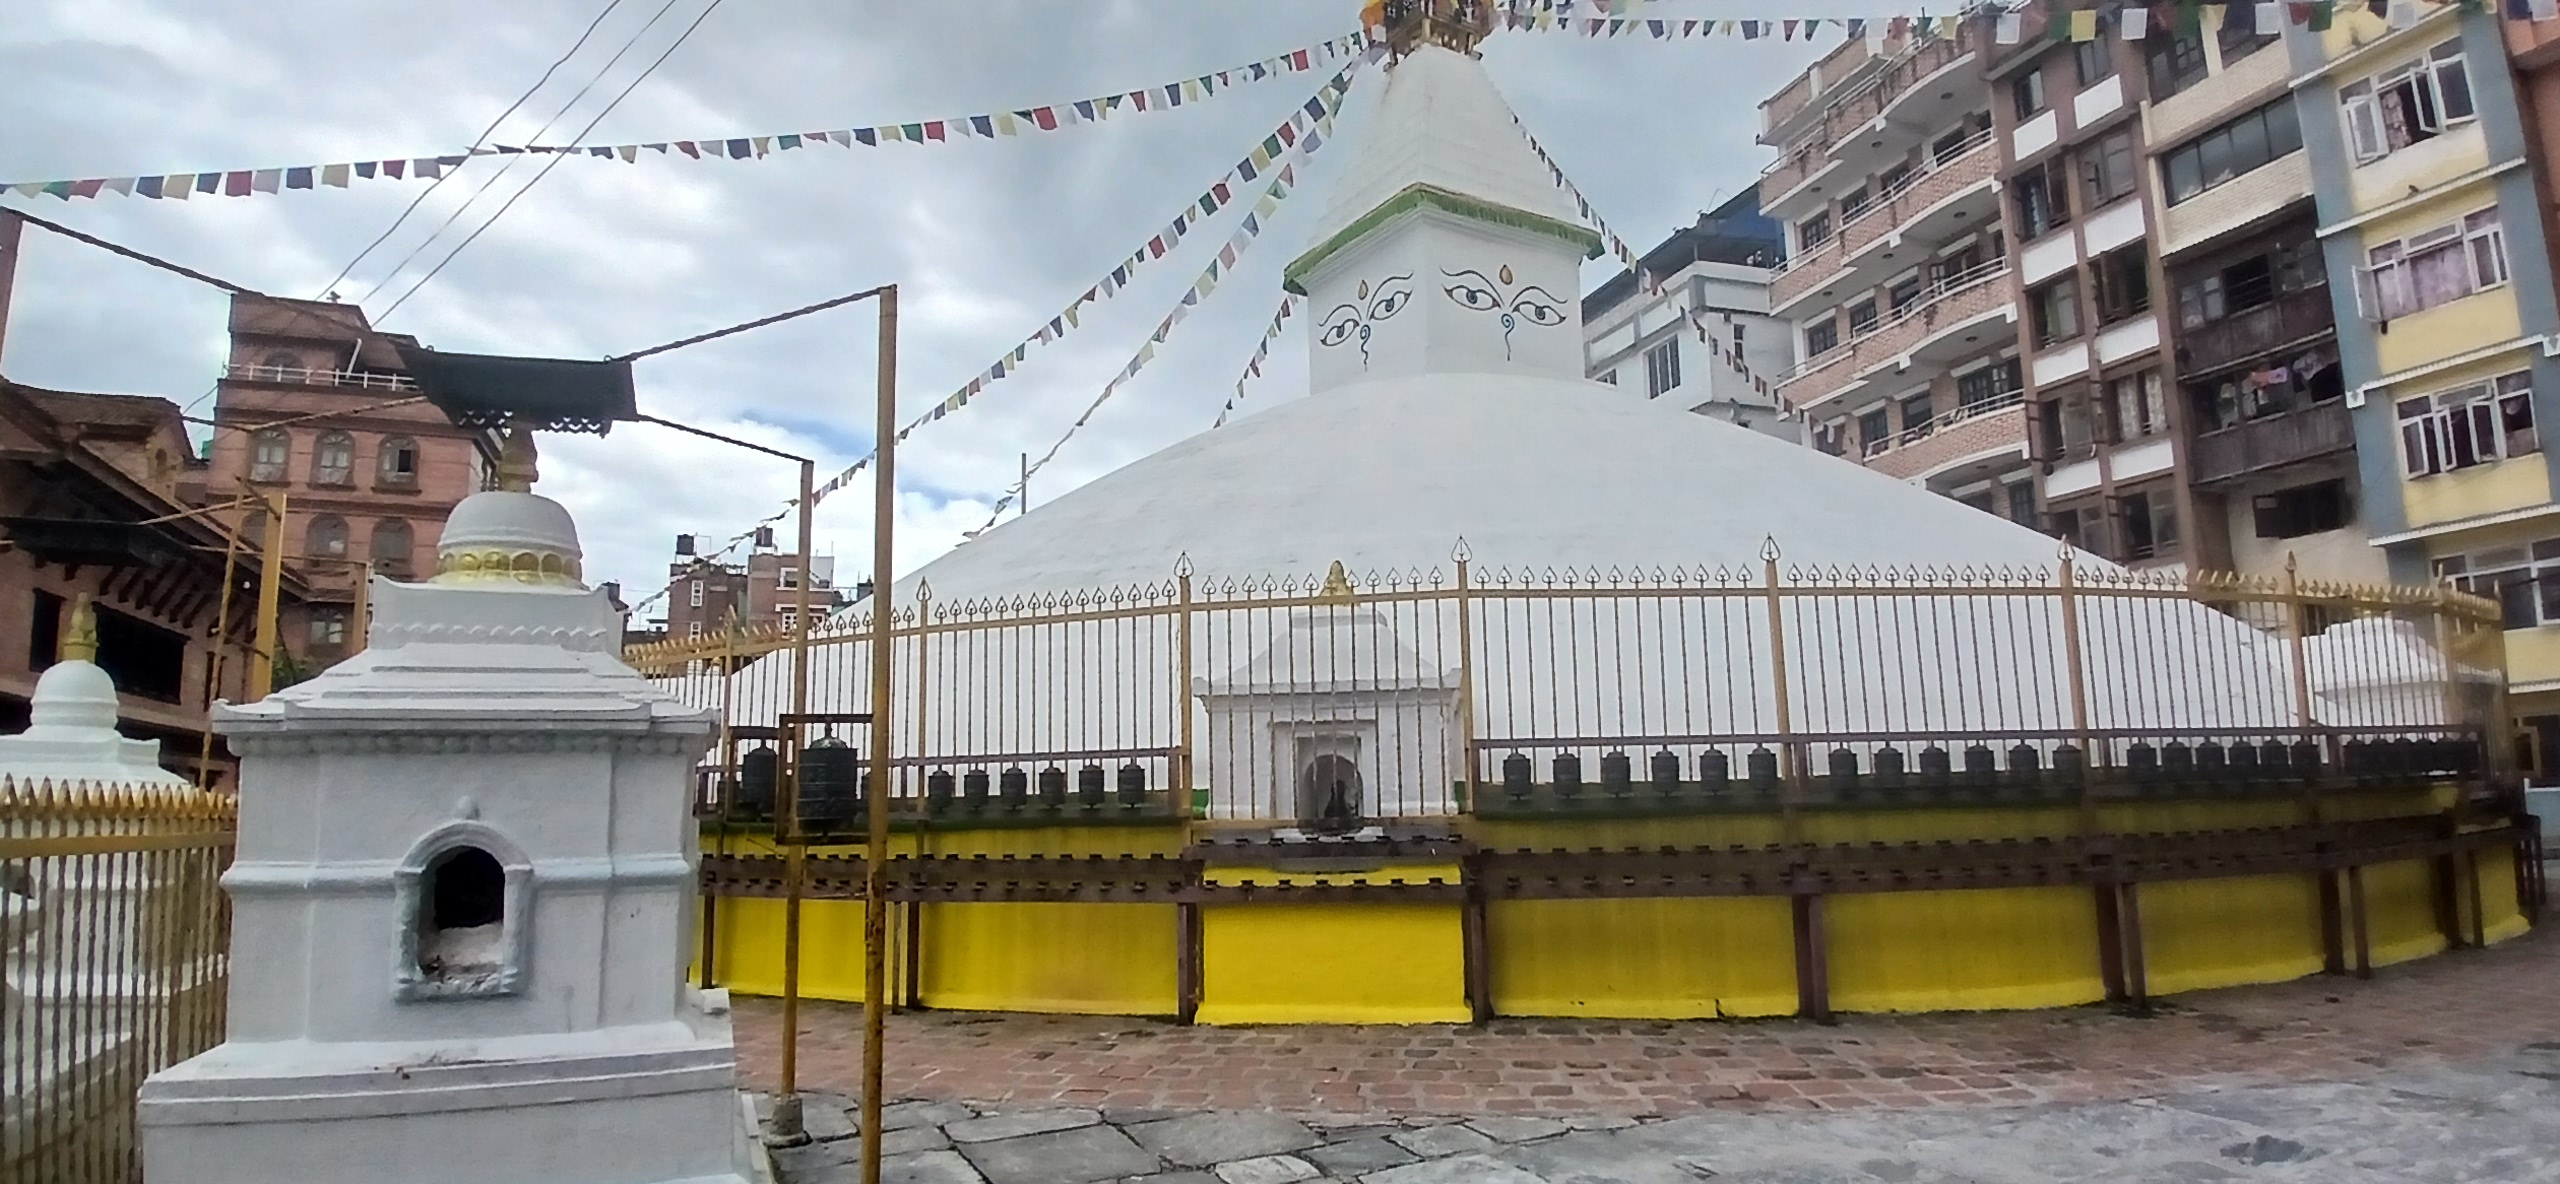
Heritage site: Ashok_stupa_Chaitya